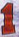
Number: 1